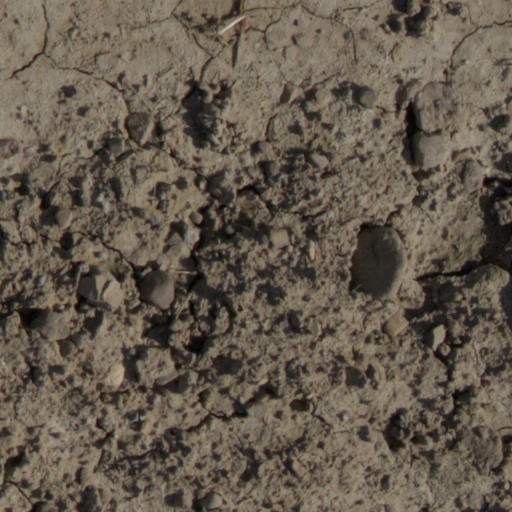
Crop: wheat